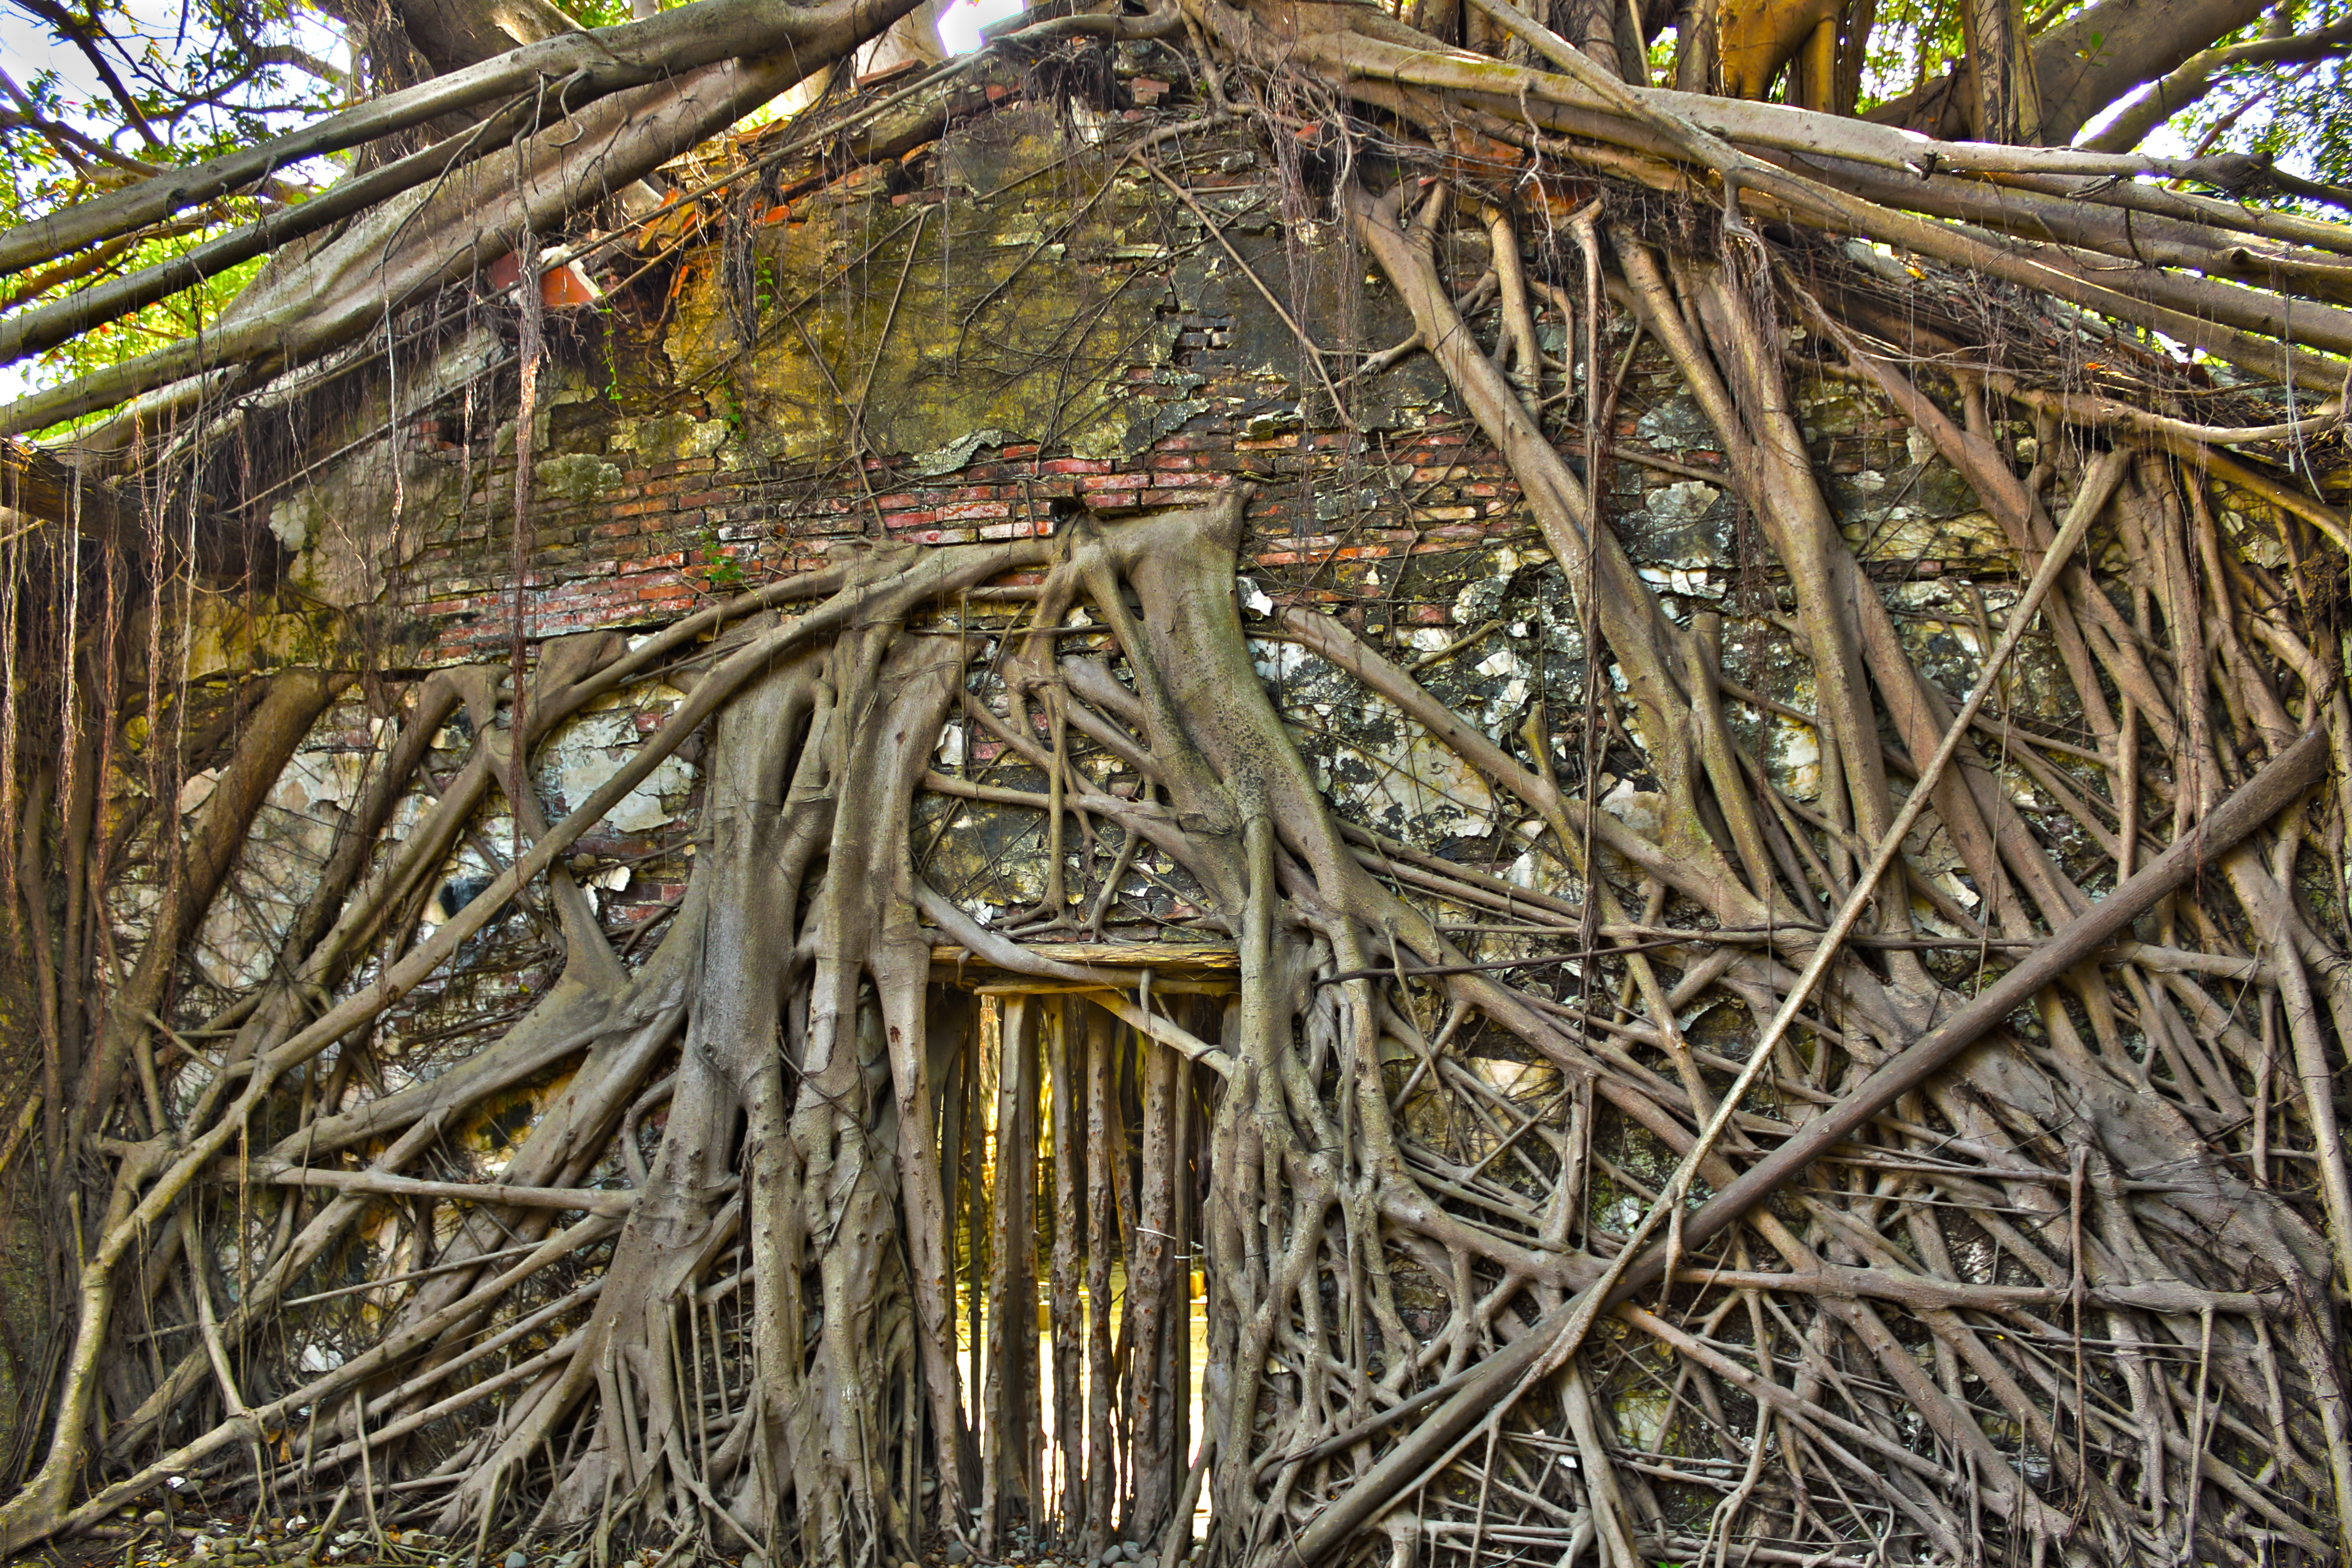
tree, branch, plant, wood, leaf, wildlife, twig